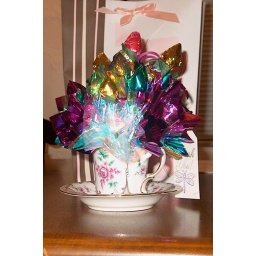
Another view of roses in tea cup